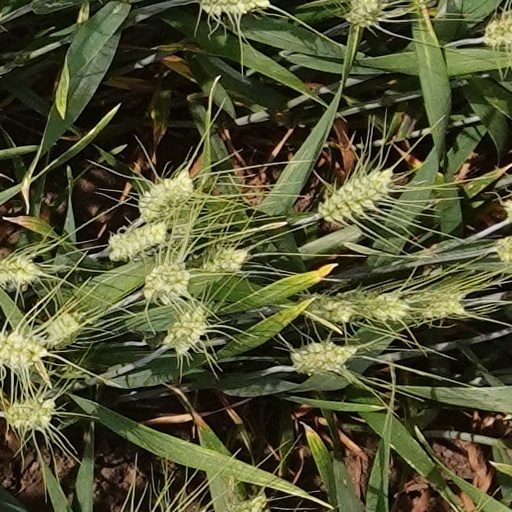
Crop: wheat